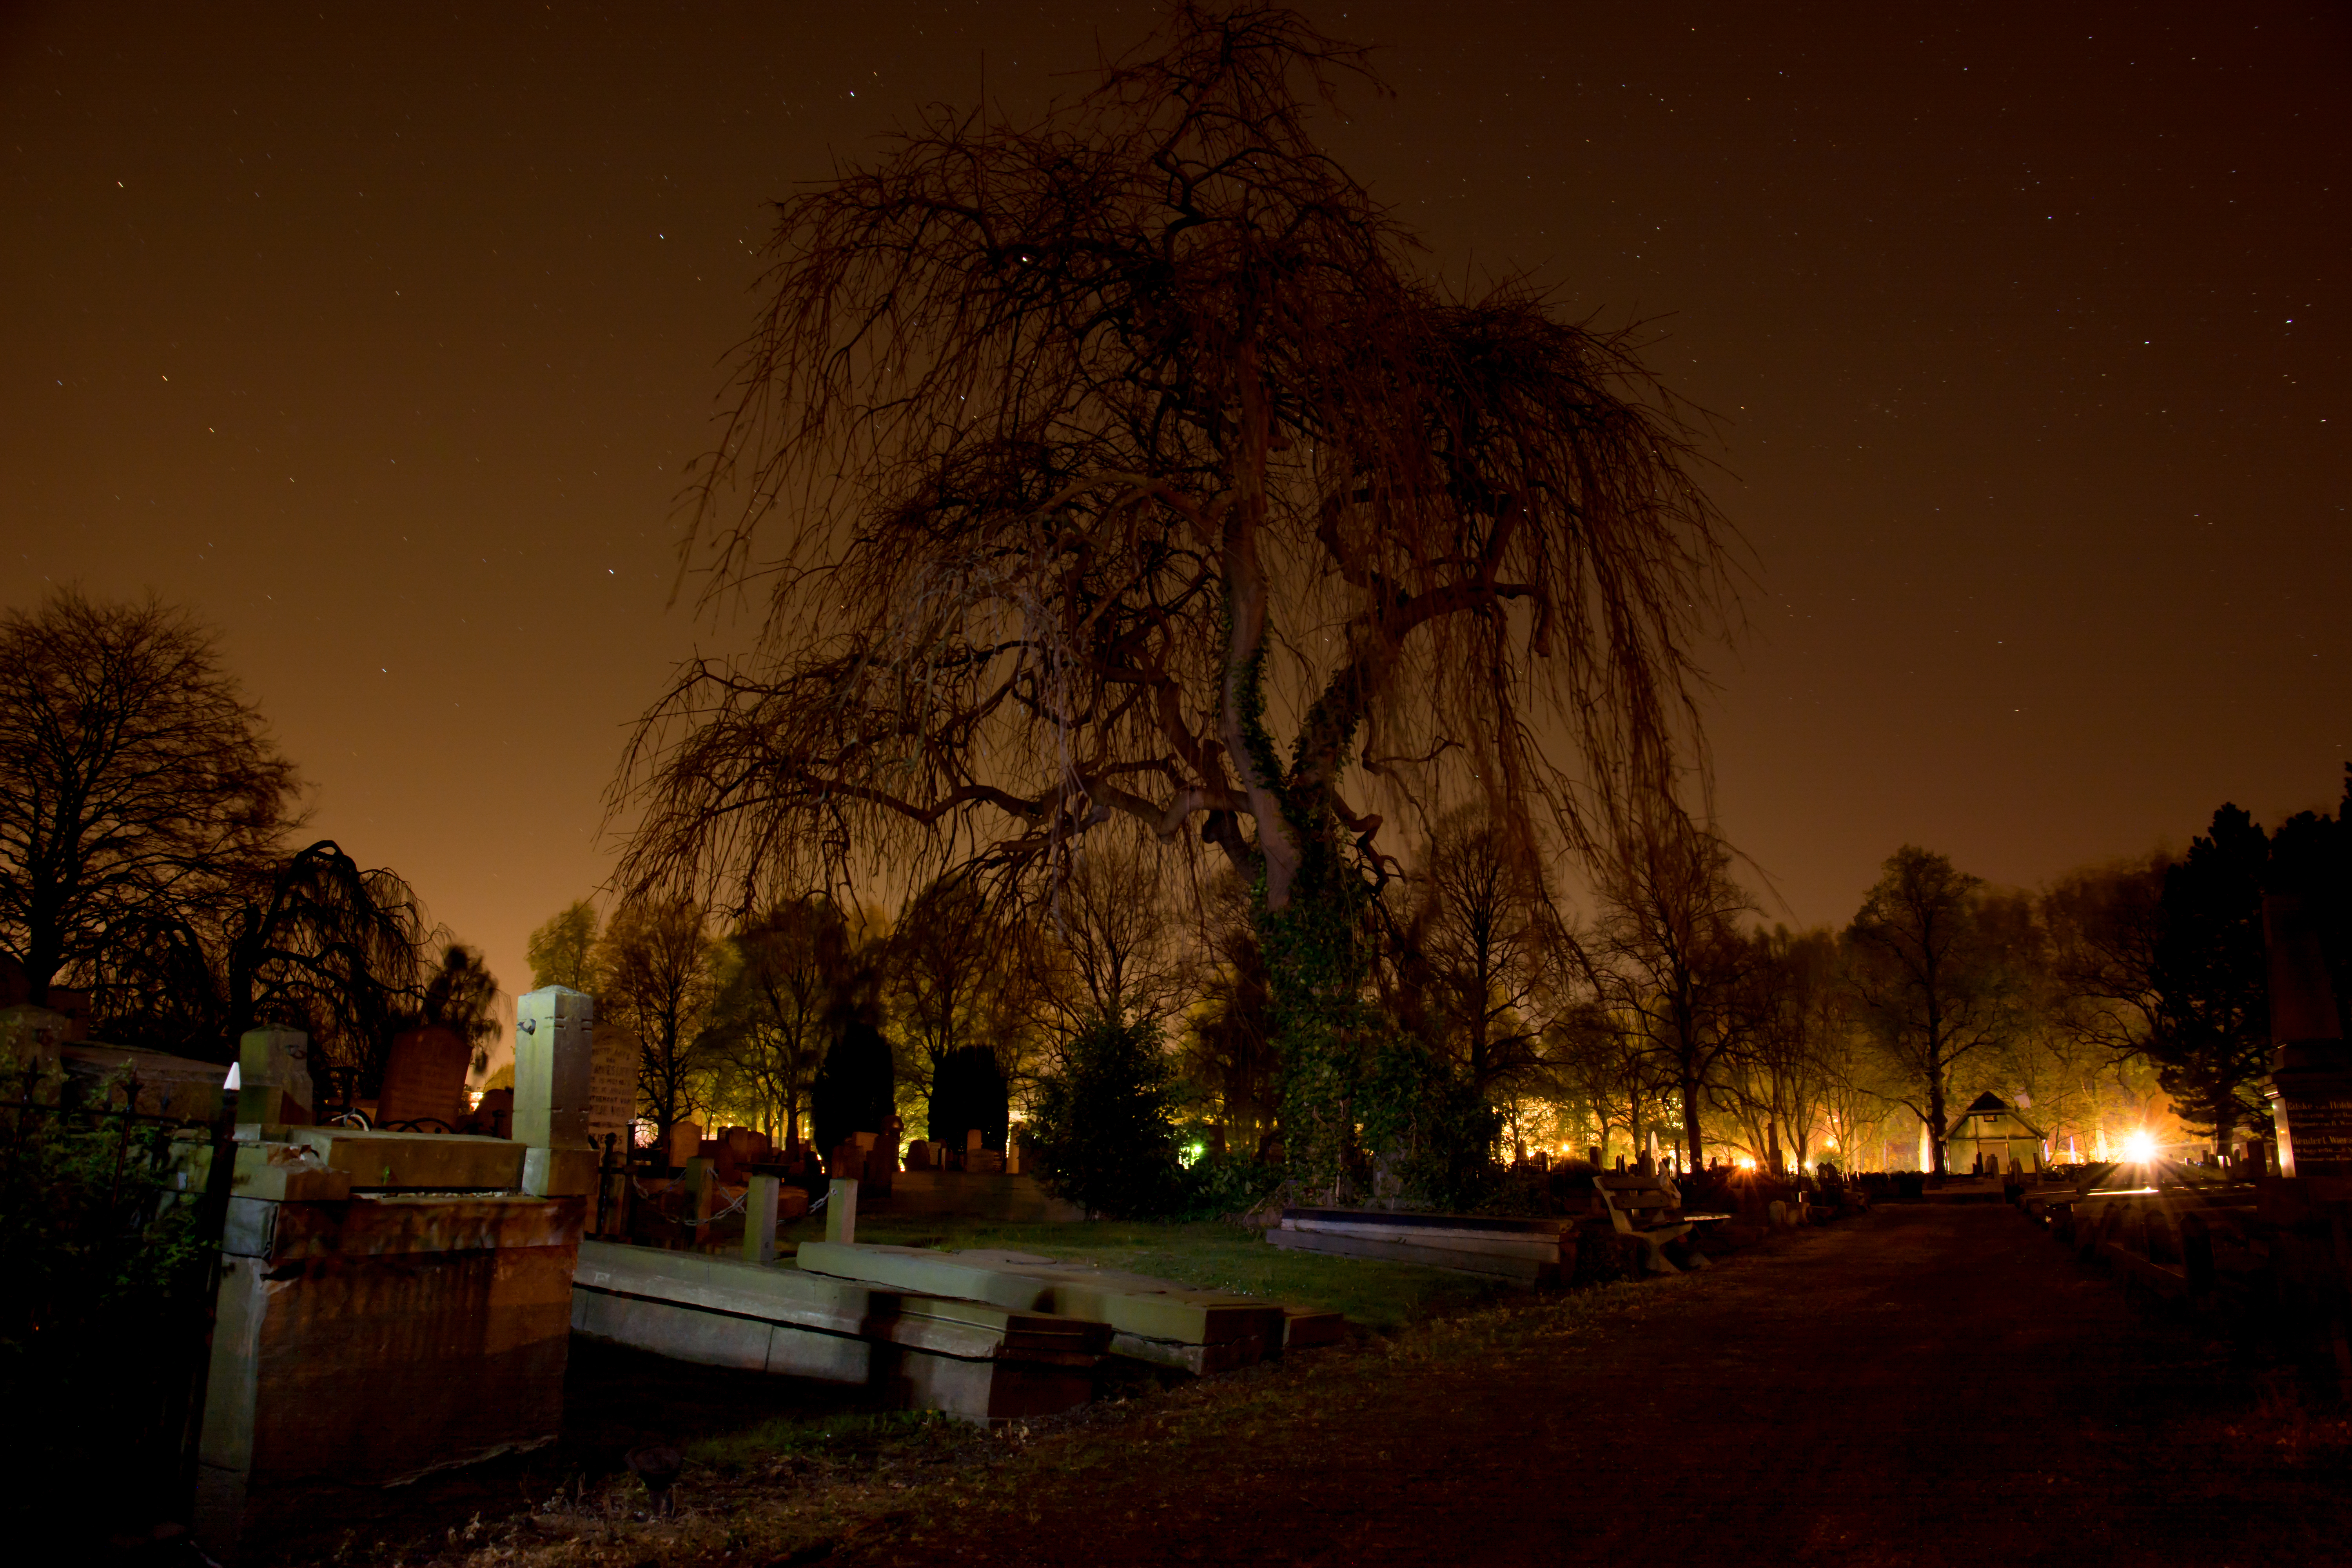
tree, light, plant, night, sunlight, morning, dawn, spooky, dusk, evening, reflection, darkness, cemetery, graveyard, sullen, atmospheric phenomenon, woody plant